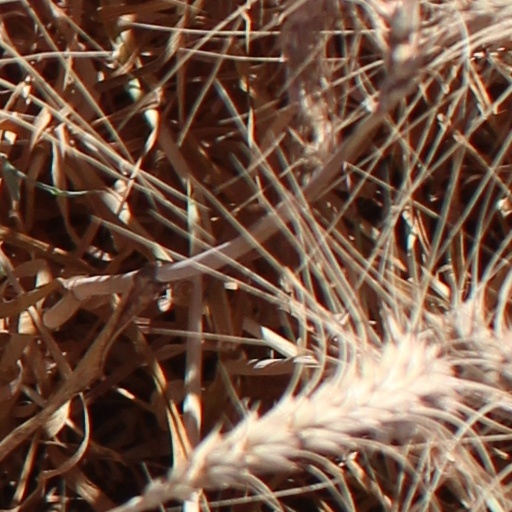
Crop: wheat